W. D. Ross

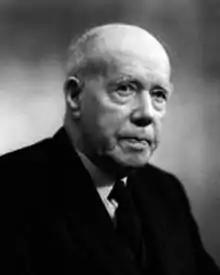

Sir William David Ross (15 April 18775 May 1971), known as David Ross but usually cited as W. D. Ross, was a Scottish Aristotelian philosopher, translator, WWI veteran, civil servant, and university administrator. His best-known work is "The Right and the Good" (1930), in which he developed a pluralist, deontological form of intuitionist ethics in response to G. E. Moore's consequentialist form of intuitionism. Ross also , such as his 12-volume translation of Aristotle together with John Alexander Smith, and wrote on other Greek philosophy.